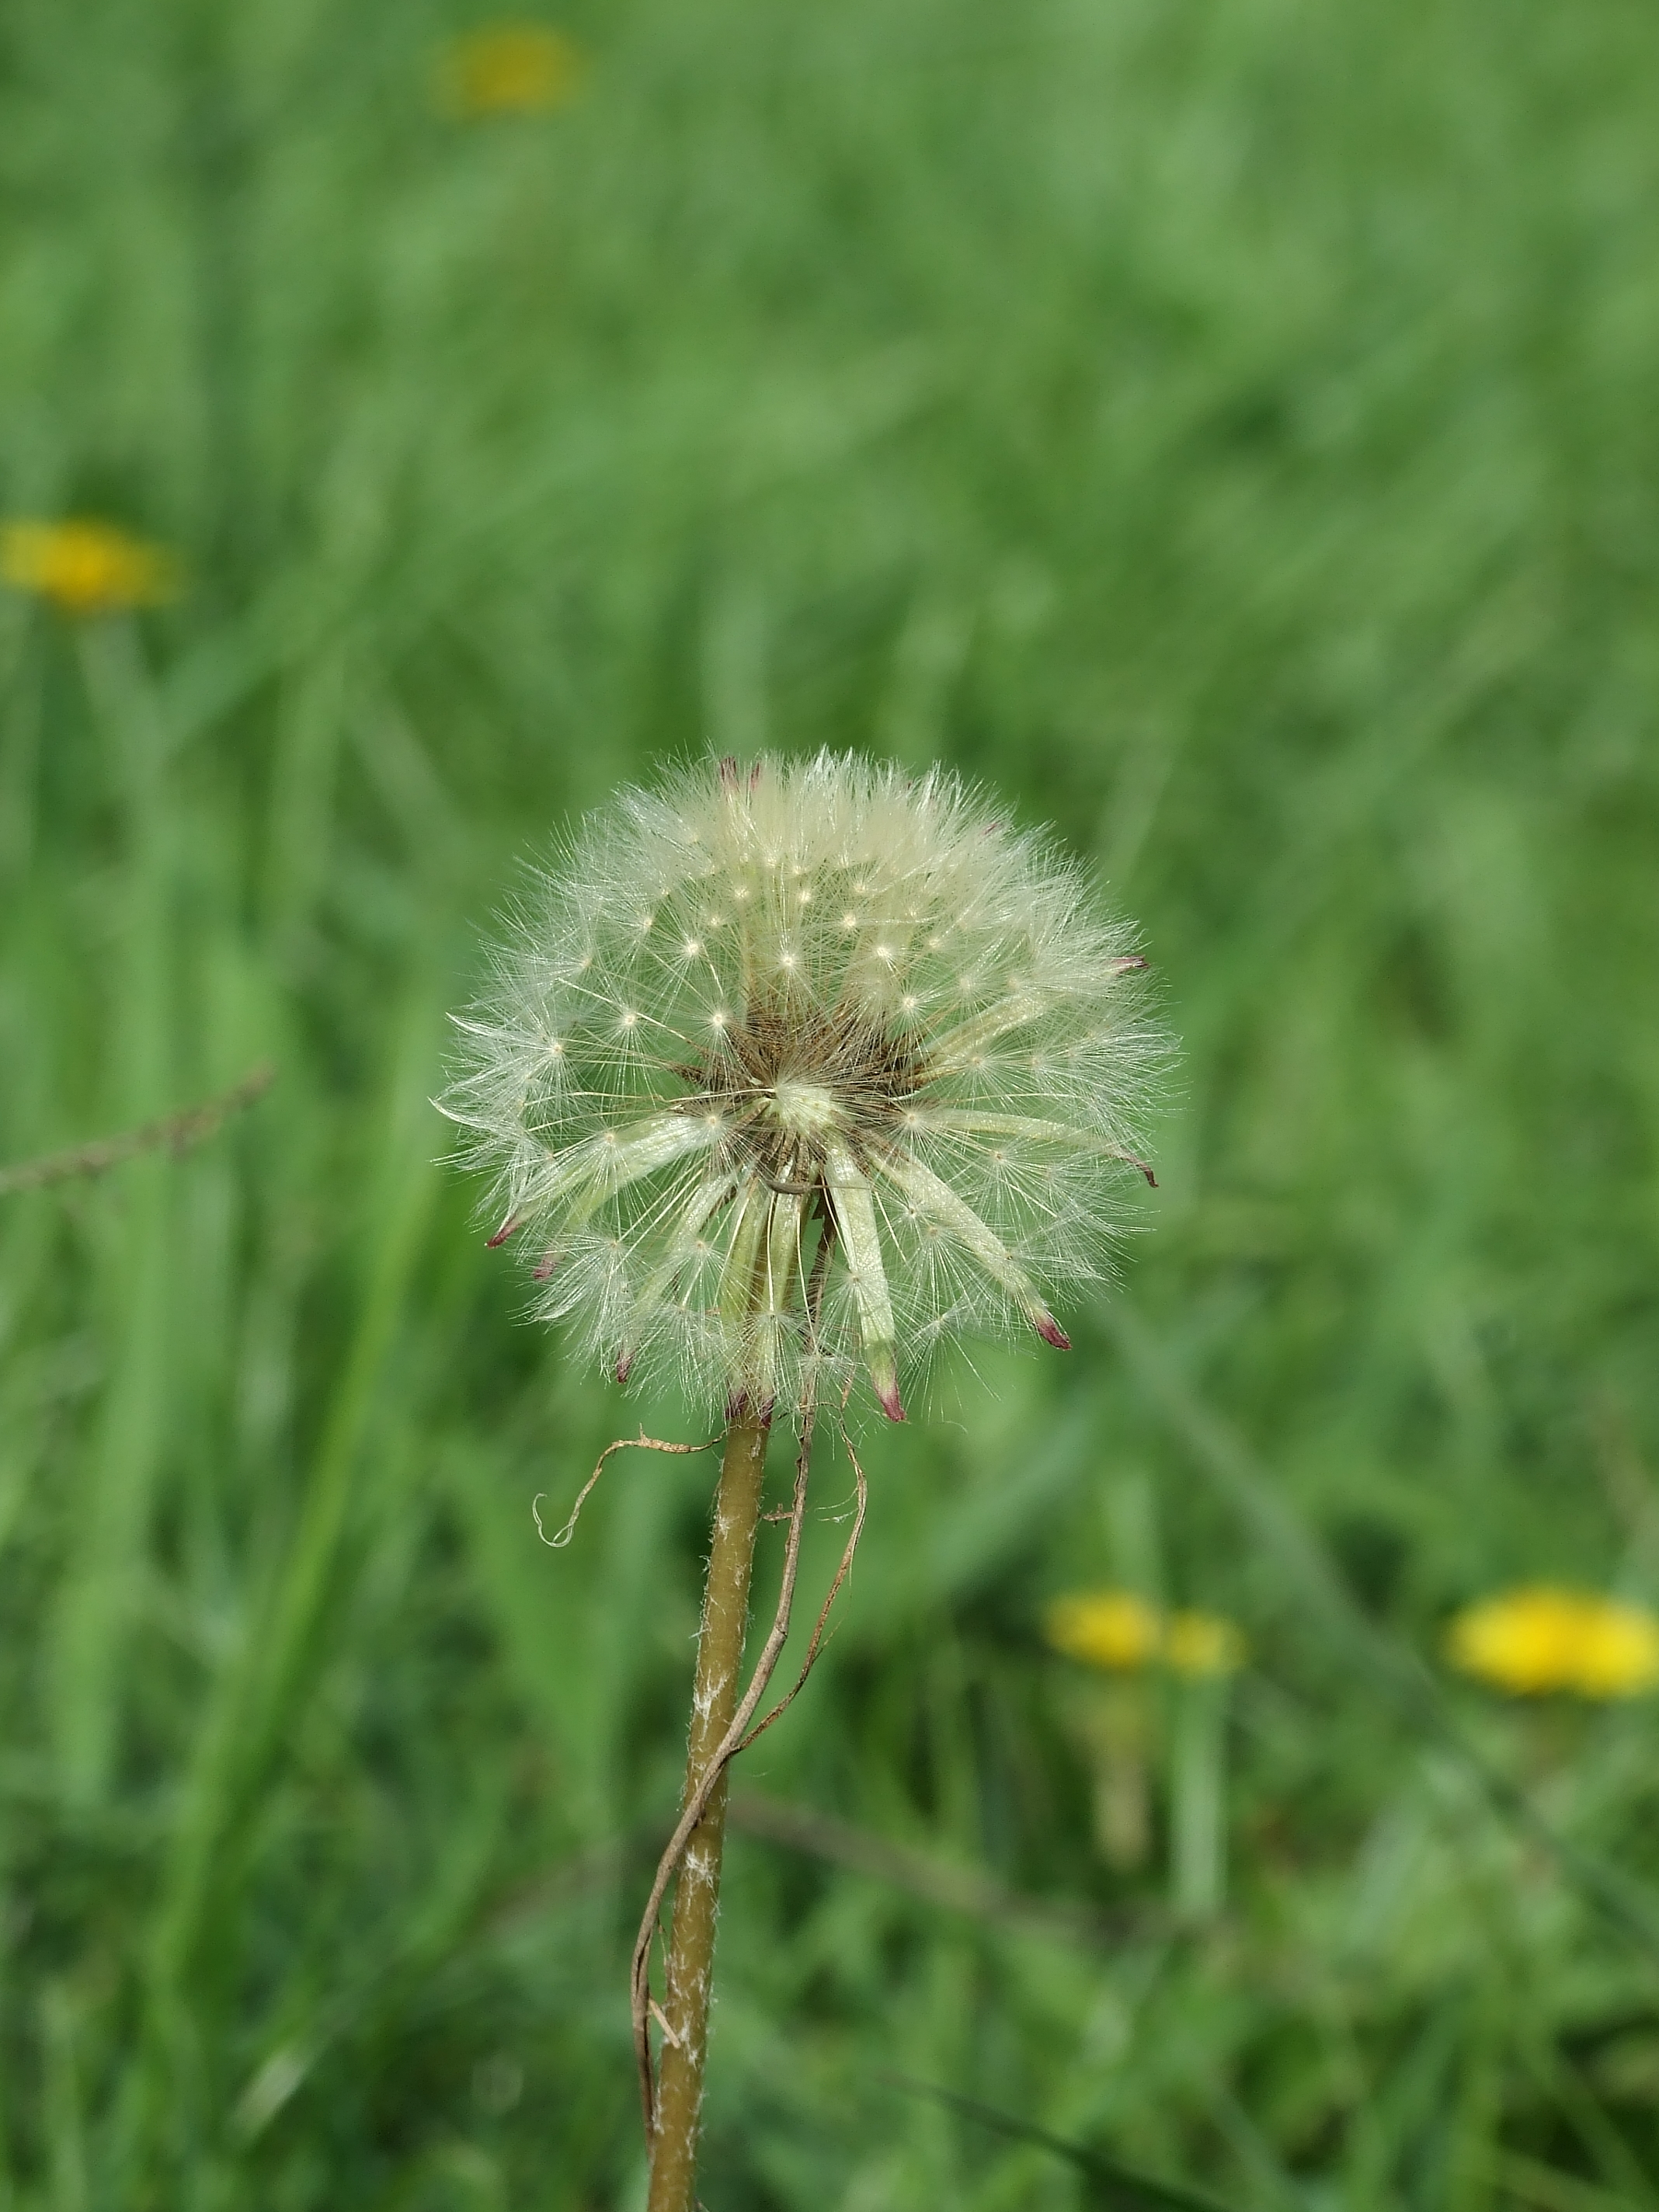
green, flower, dandelion, plant, sow thistles, flowering plant, crassocephalum, grass, grass family, flatweed, purple salsify, daisy family, asterales, meadow, sedge family, wildflower